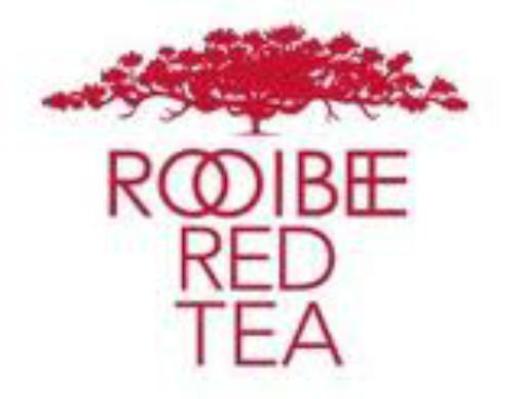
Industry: Food